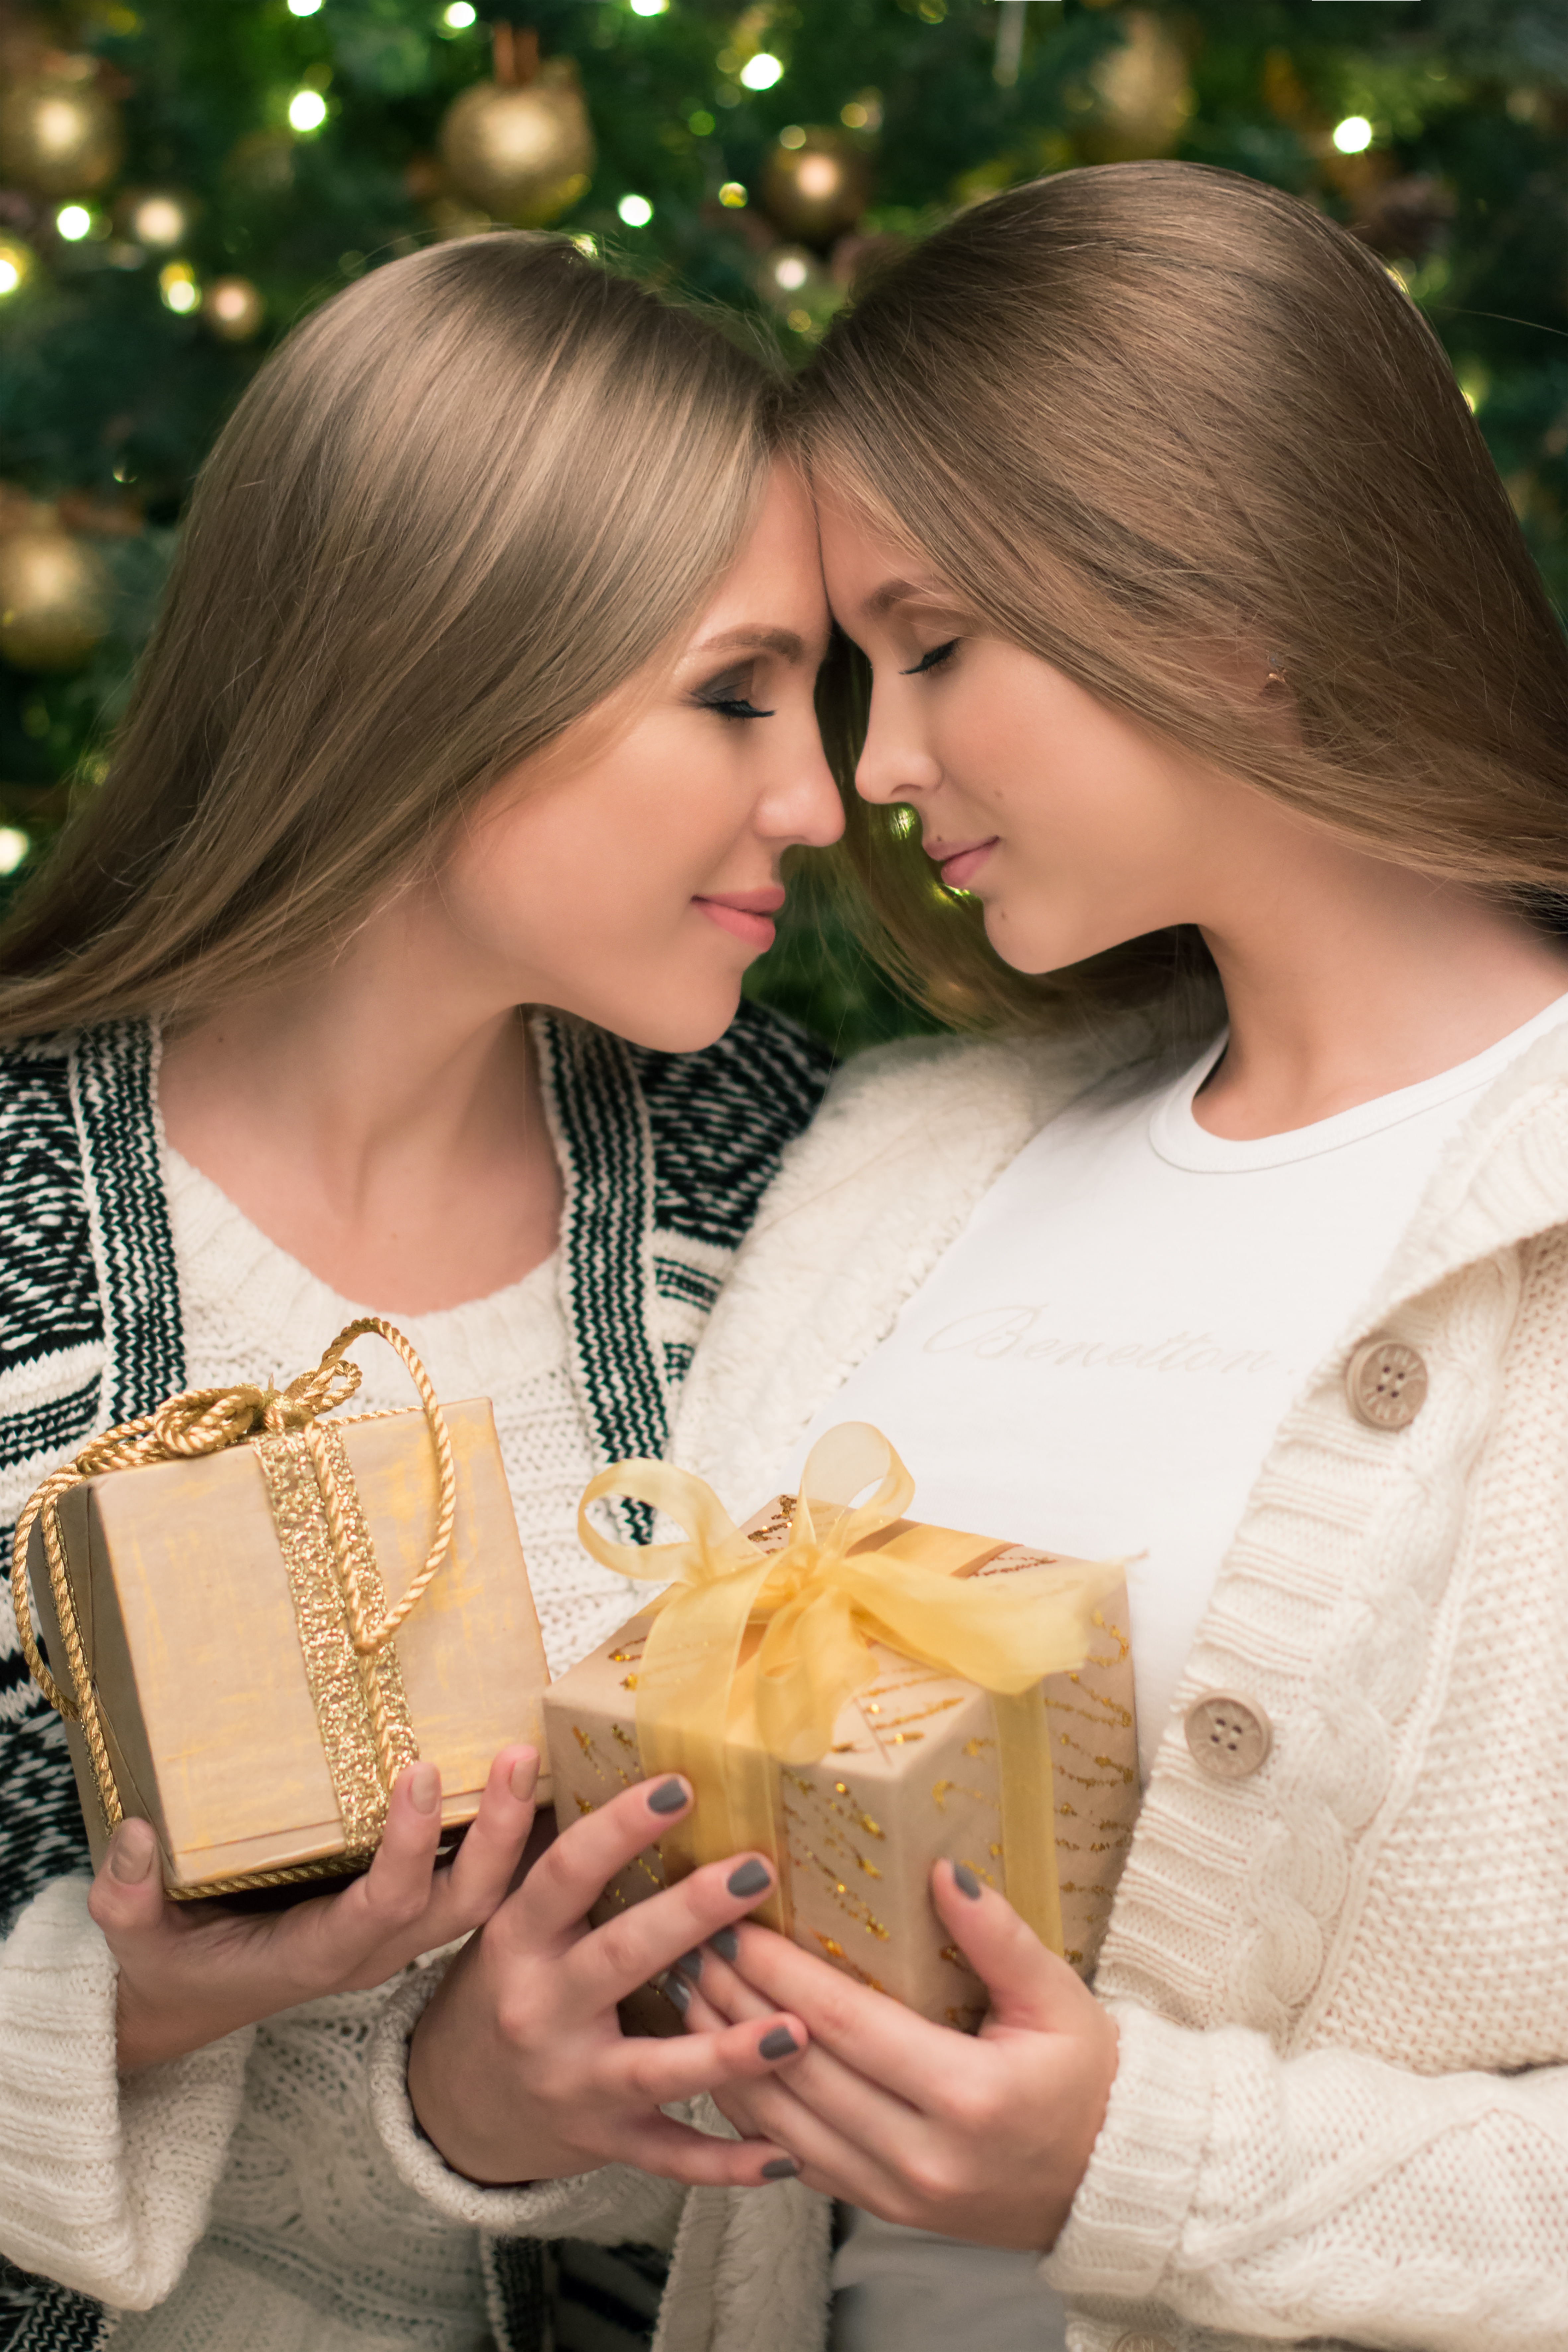
person, winter, bokeh, girl, love, gift, holiday, romance, care, christmas, bride, blonde, baby, christmas tree, smile, mom, ornament, celebrate, family, ceremony, lights, girls, mother, spruce, happiness, postcard, beauty, beautiful, packaging, emotions, daughter, swag, interaction, new year's eve, christmas tree toy, russians, milota, human action, mom and daughter, dlinnnye hair, young mom